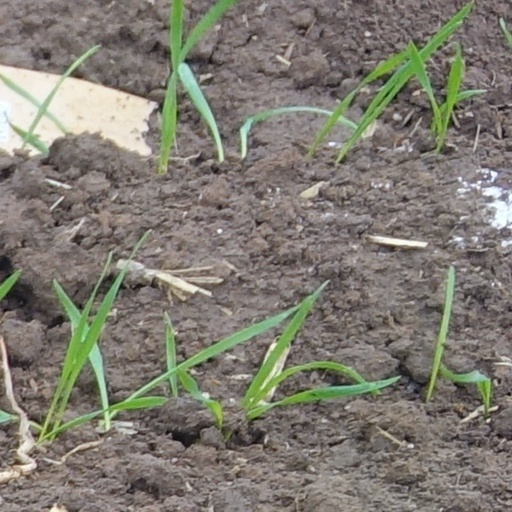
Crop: wheat